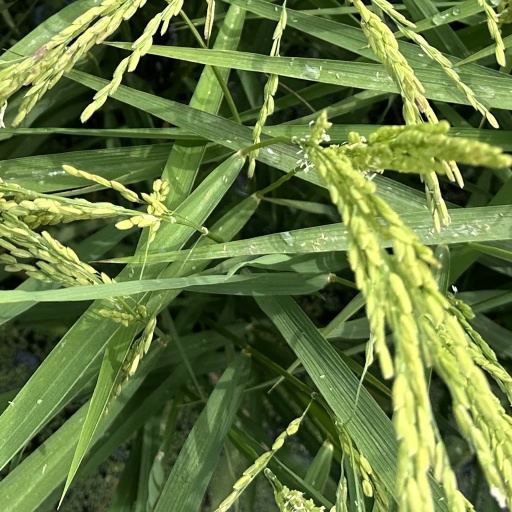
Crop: rice